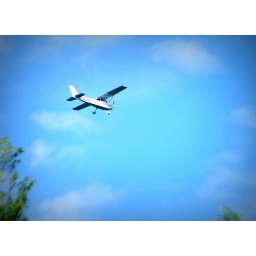
I hurriedly snapped a picture just before the plane disappeared over the trees